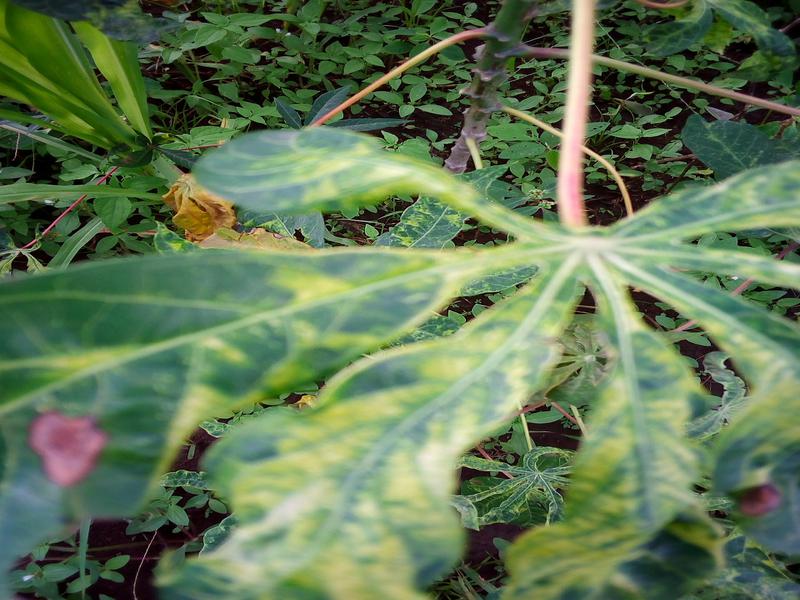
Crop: cassava
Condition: mosaic_disease